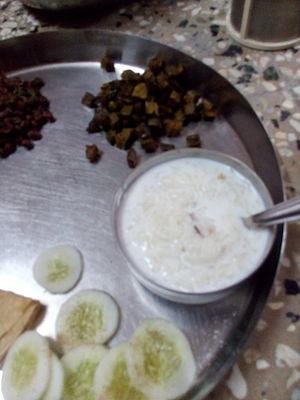
Le congee, candji à la Réunion, est un gruau plus ou moins fluide de riz mondé et parfois une eau de riz l'un et l'autre fermentés. Par extension congee désigne des gruaux de riz et de graines diverses entières ou concassées, sucrés ou salés, aromatisés, fermentés ou non.